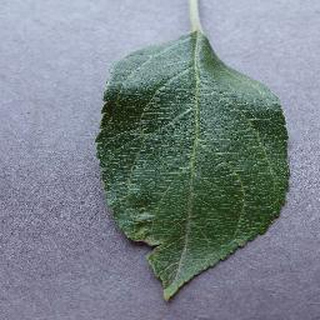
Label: healthy_apple